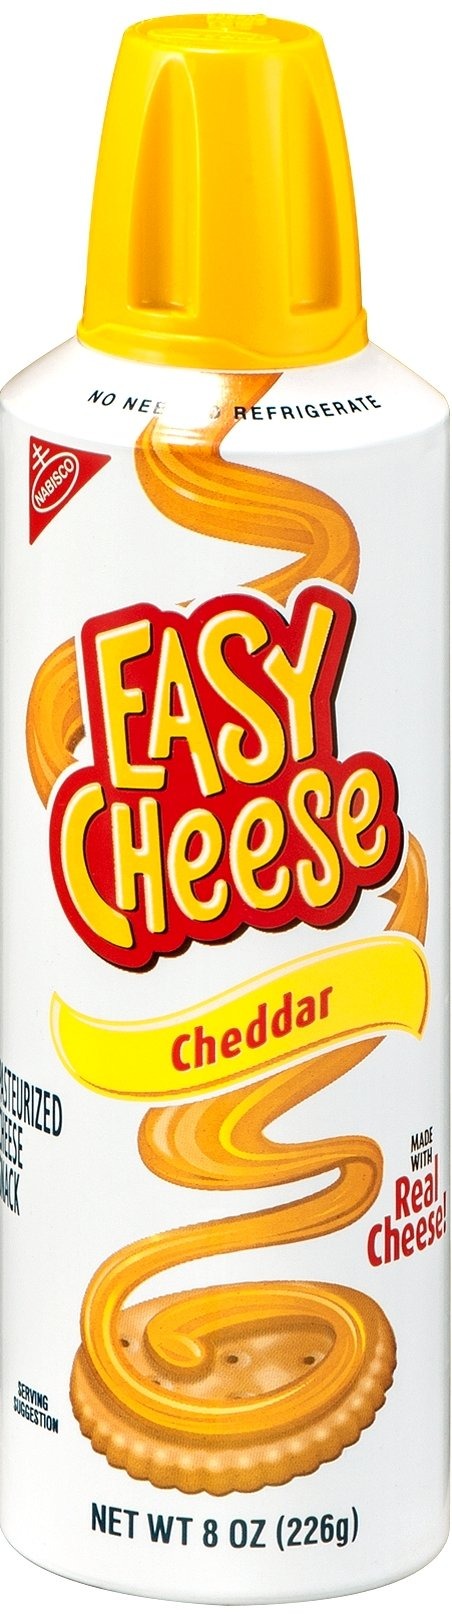
Item Name: Kraft Easy Cheese, Cheddar, 8 oz (Pack of 6)
Bullet Point 1: Twelve 8 oz cans of Easy Cheese Cheddar Cheese Snack
Bullet Point 2: Made from milk, whey, and real cheese culture for authentic cheddar flavor
Bullet Point 3: Bulk cheese keeps you stocked for easy entertaining
Bullet Point 4: Use as a topping for cheese and crackers or other favorite snacks
Bullet Point 5: Excellent source of calcium
Product Description: 8 oz cans of Easy Cheese Cheddar Cheese Snack Made from milk, whey, and real cheese culture for authentic cheddar flavor Bulk cheese keeps you stocked for easy entertaining Use as a topping for cheese and crackers or other favorite snacks Excellent source of calcium
Value: 48.0
Unit: Fl Oz

Price: 5.99